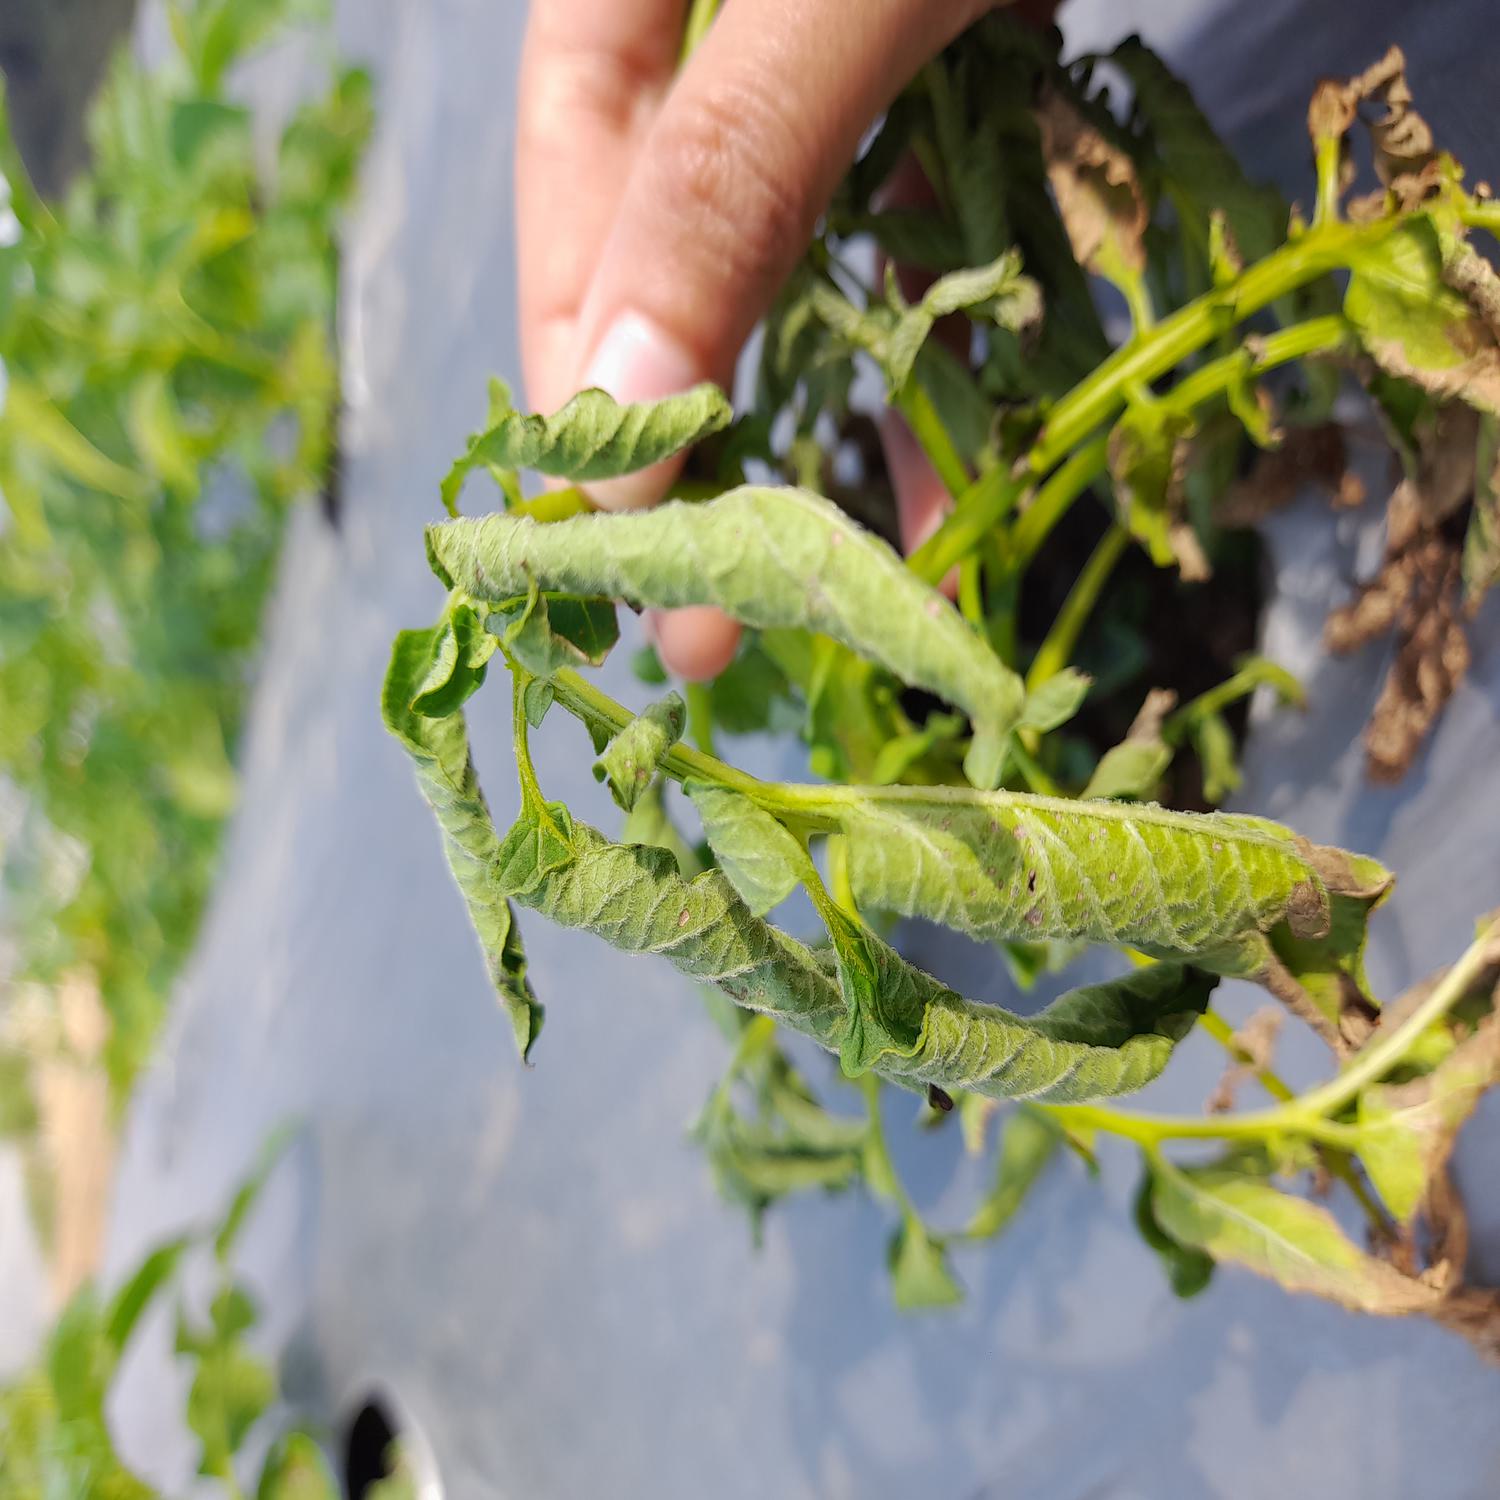
Label: Bacteria